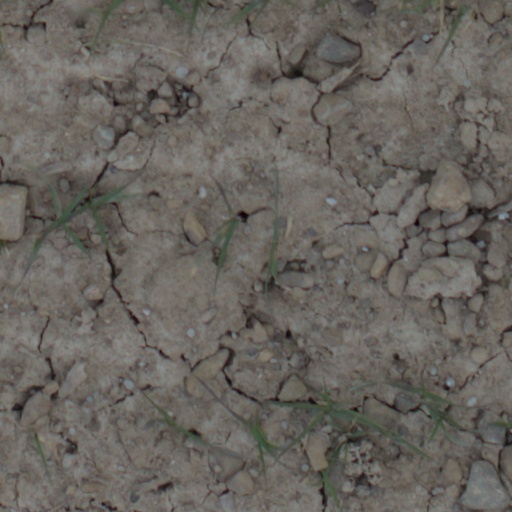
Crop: wheat